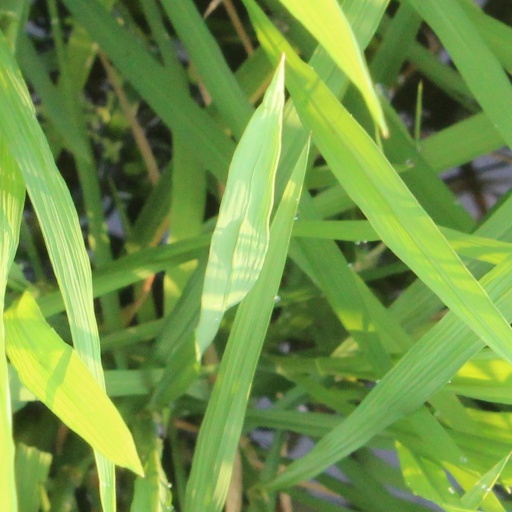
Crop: rice